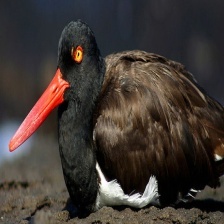
Species: OYSTER CATCHER
Scientific name: HAEMATOPUS
ImageNet parent category: oystercatcher